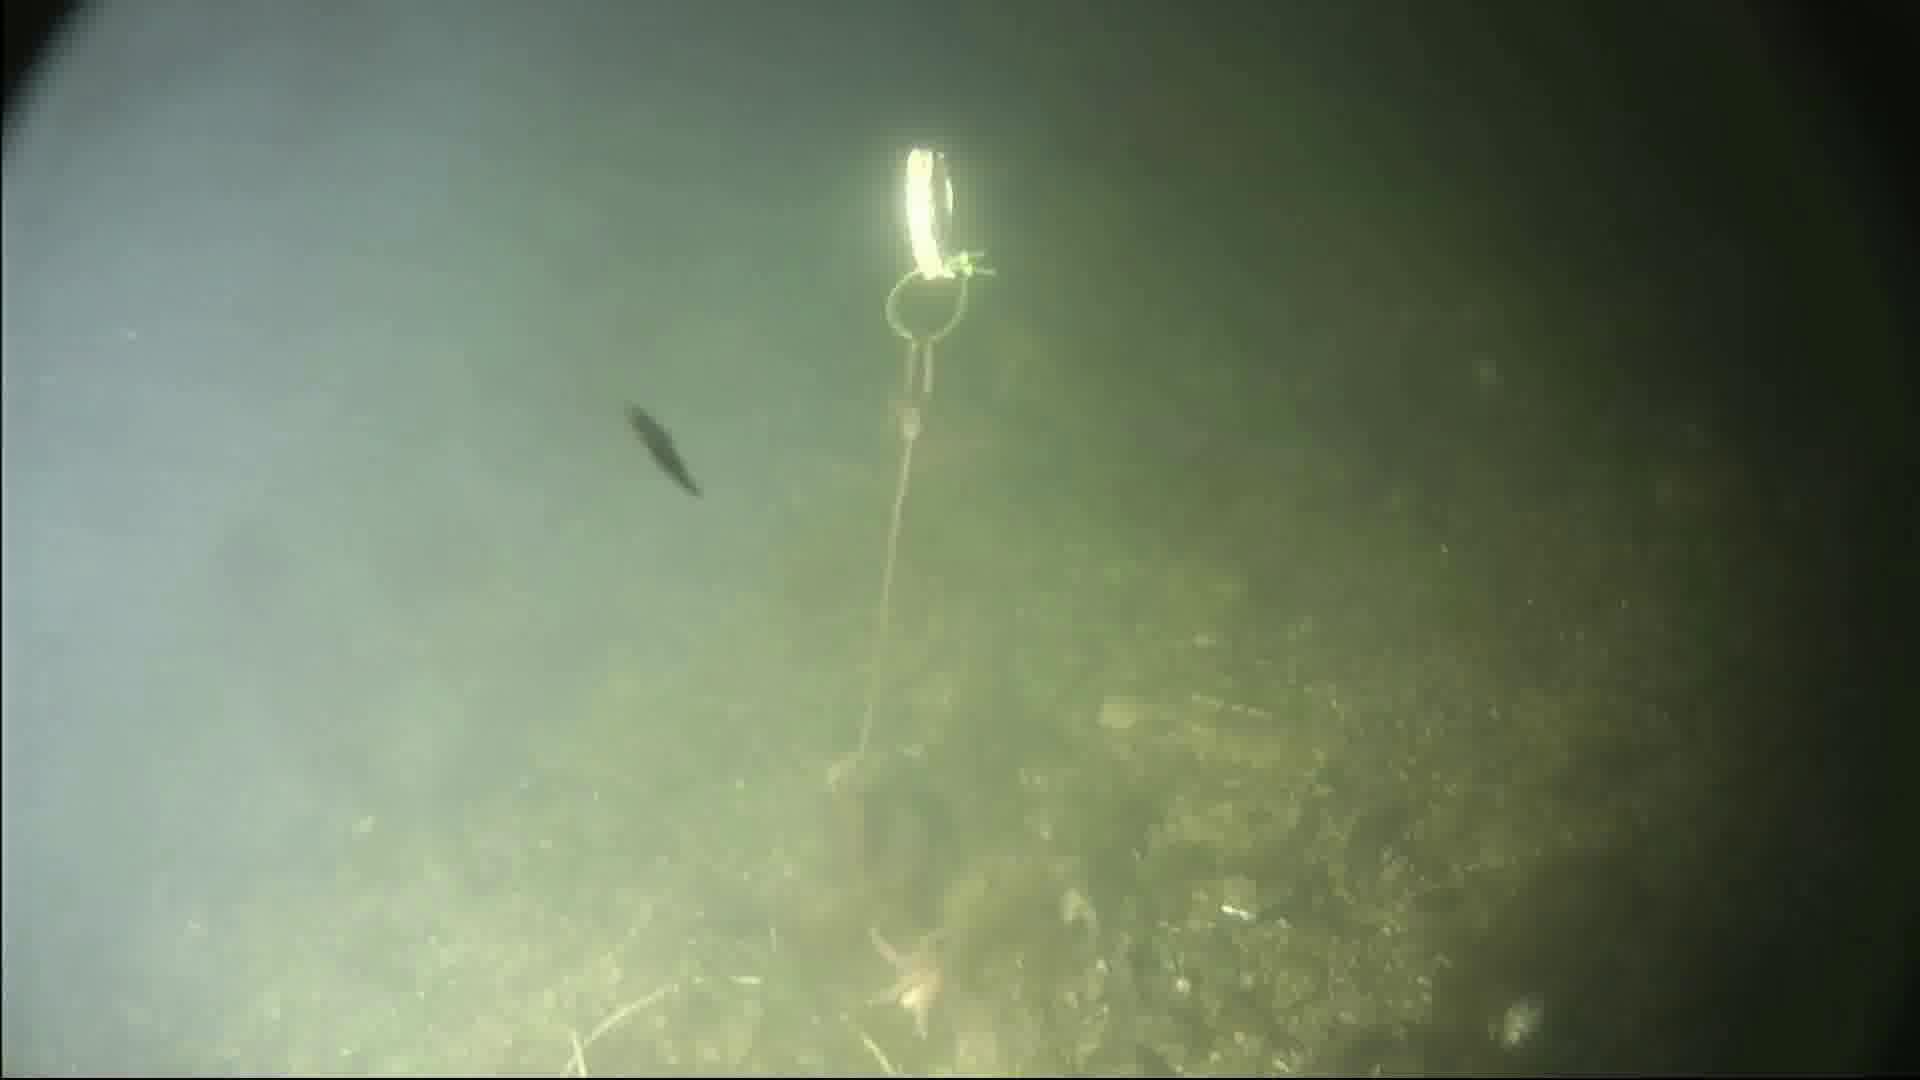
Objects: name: starfish
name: small_fish